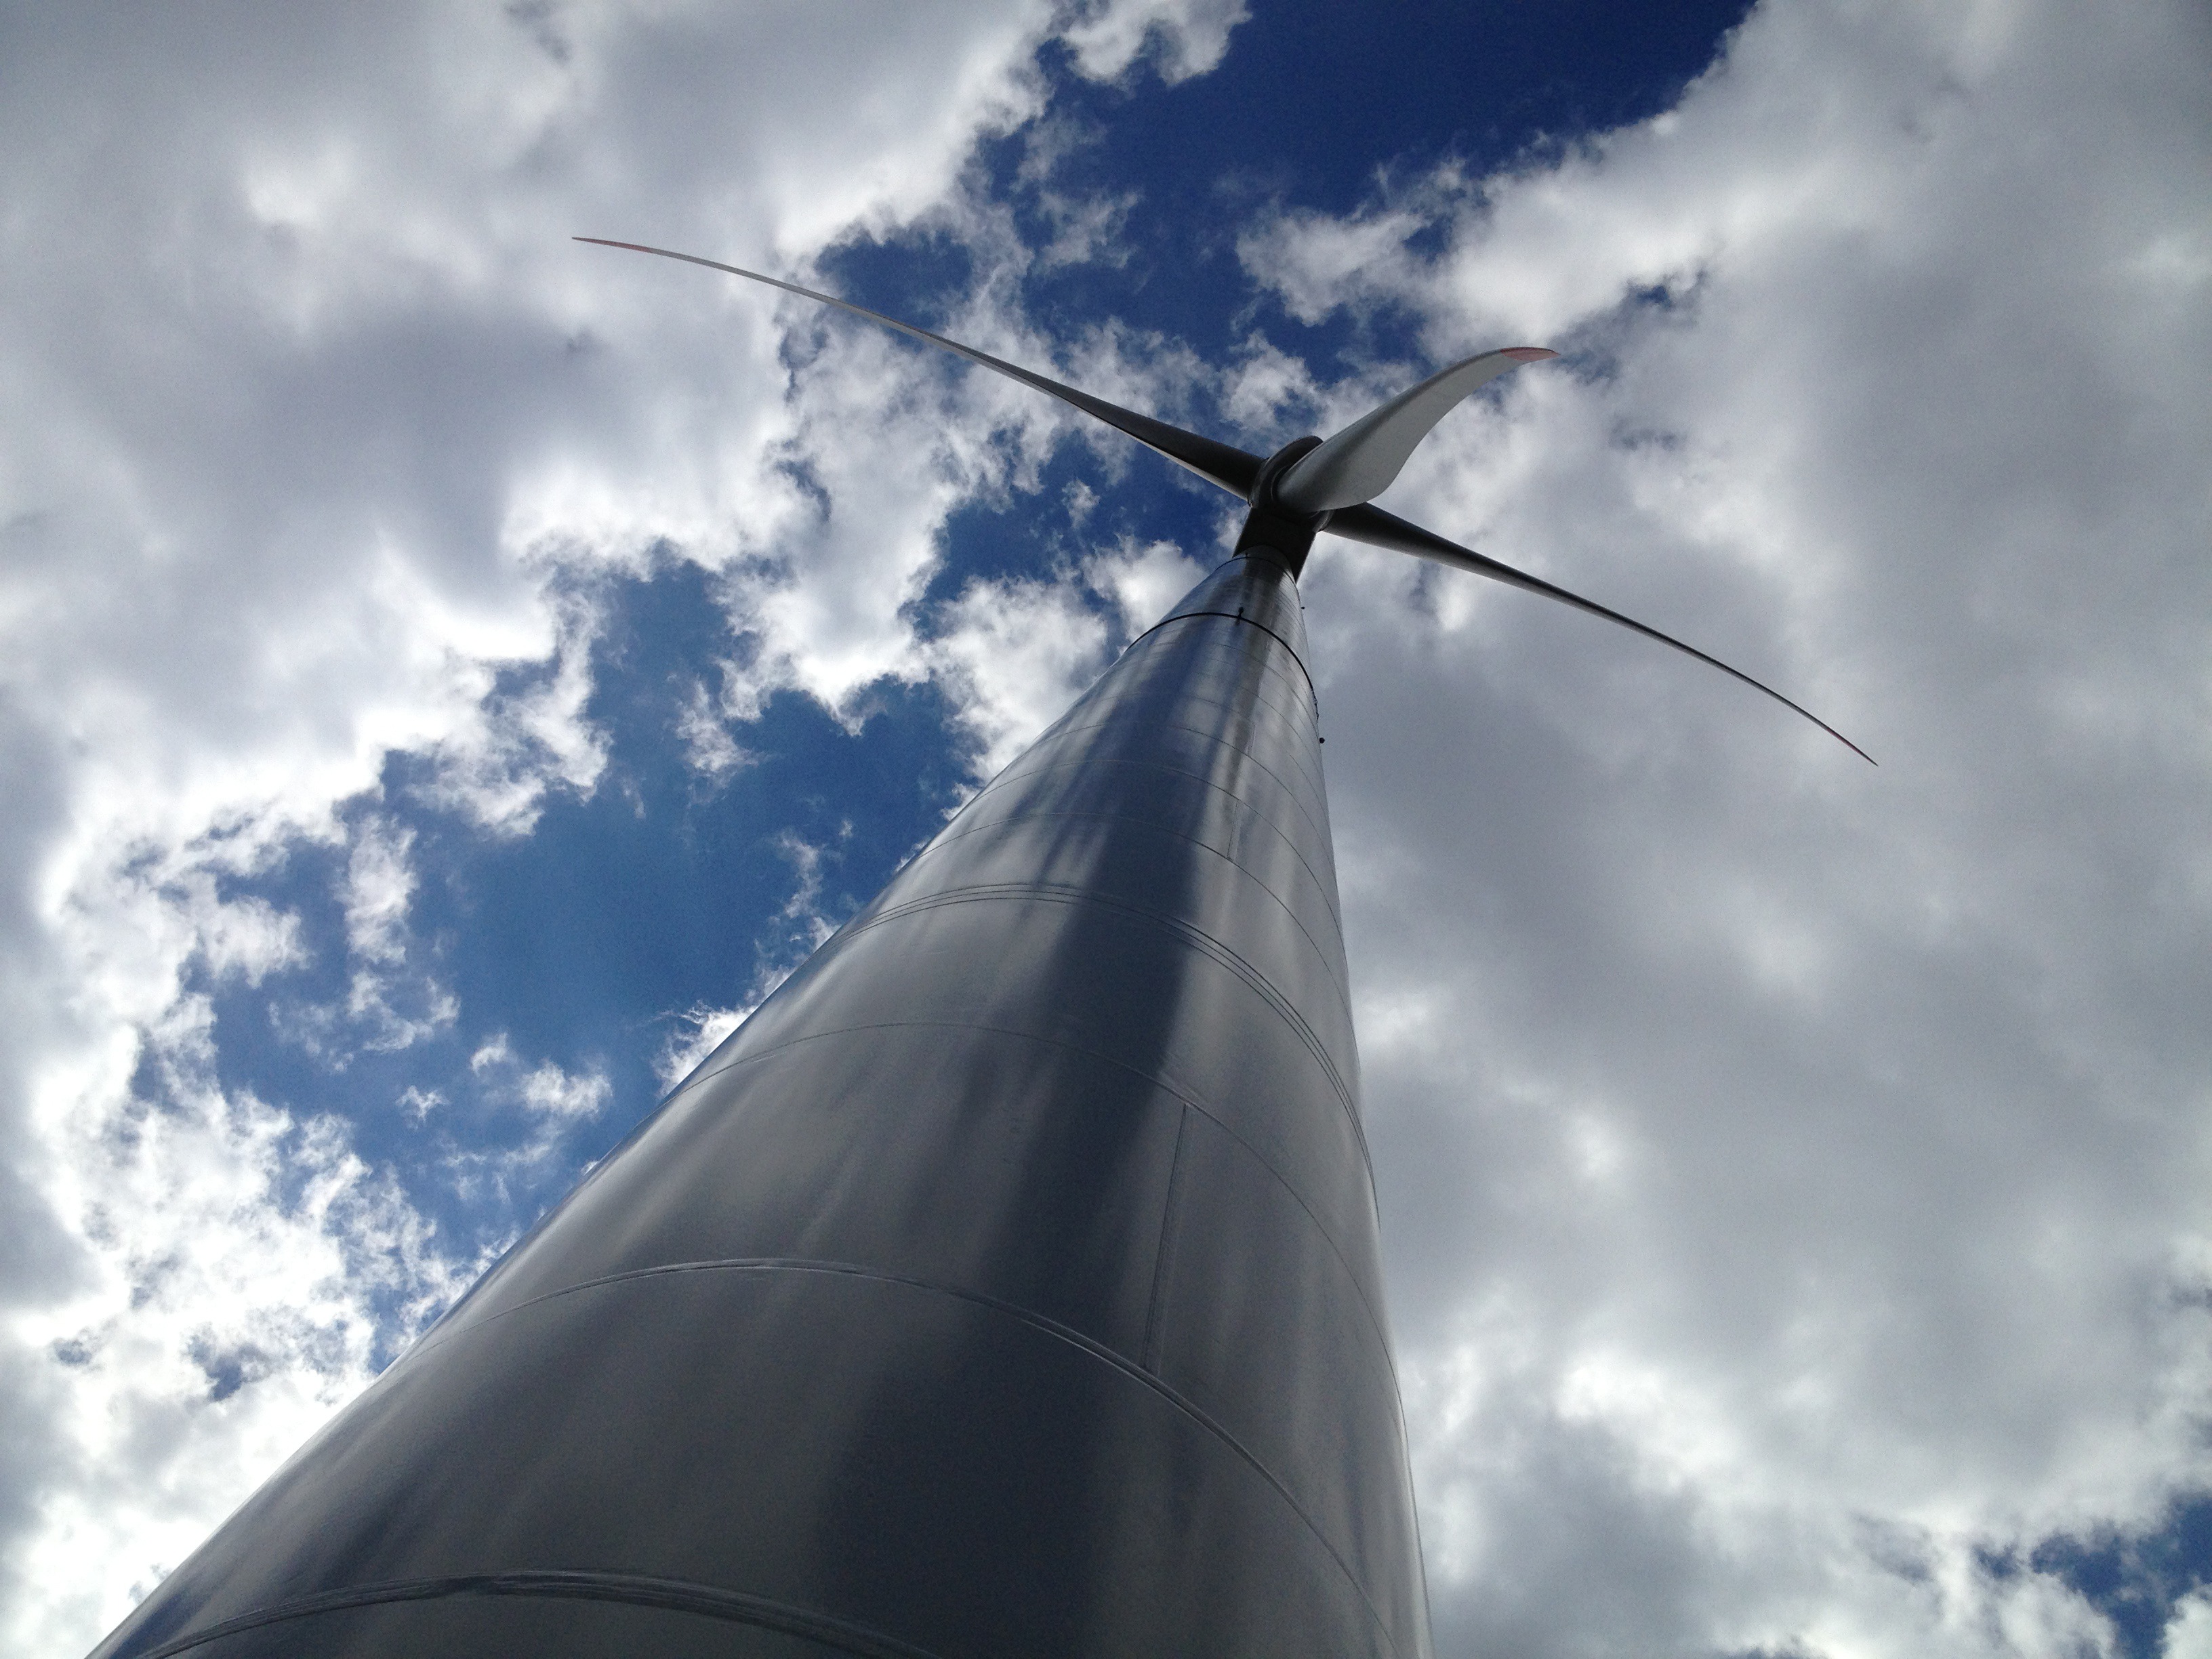
wing, cloud, sky, technology, windmill, wind, environment, high, vehicle, mast, machine, blue, wind turbine, pinwheel, wind energy, energy, wind power, current, clouds, mill, switzerland, large, power generation, graub nden, environmental technology, rotor blades, electricity production, chur, atmosphere of earth, halde stone